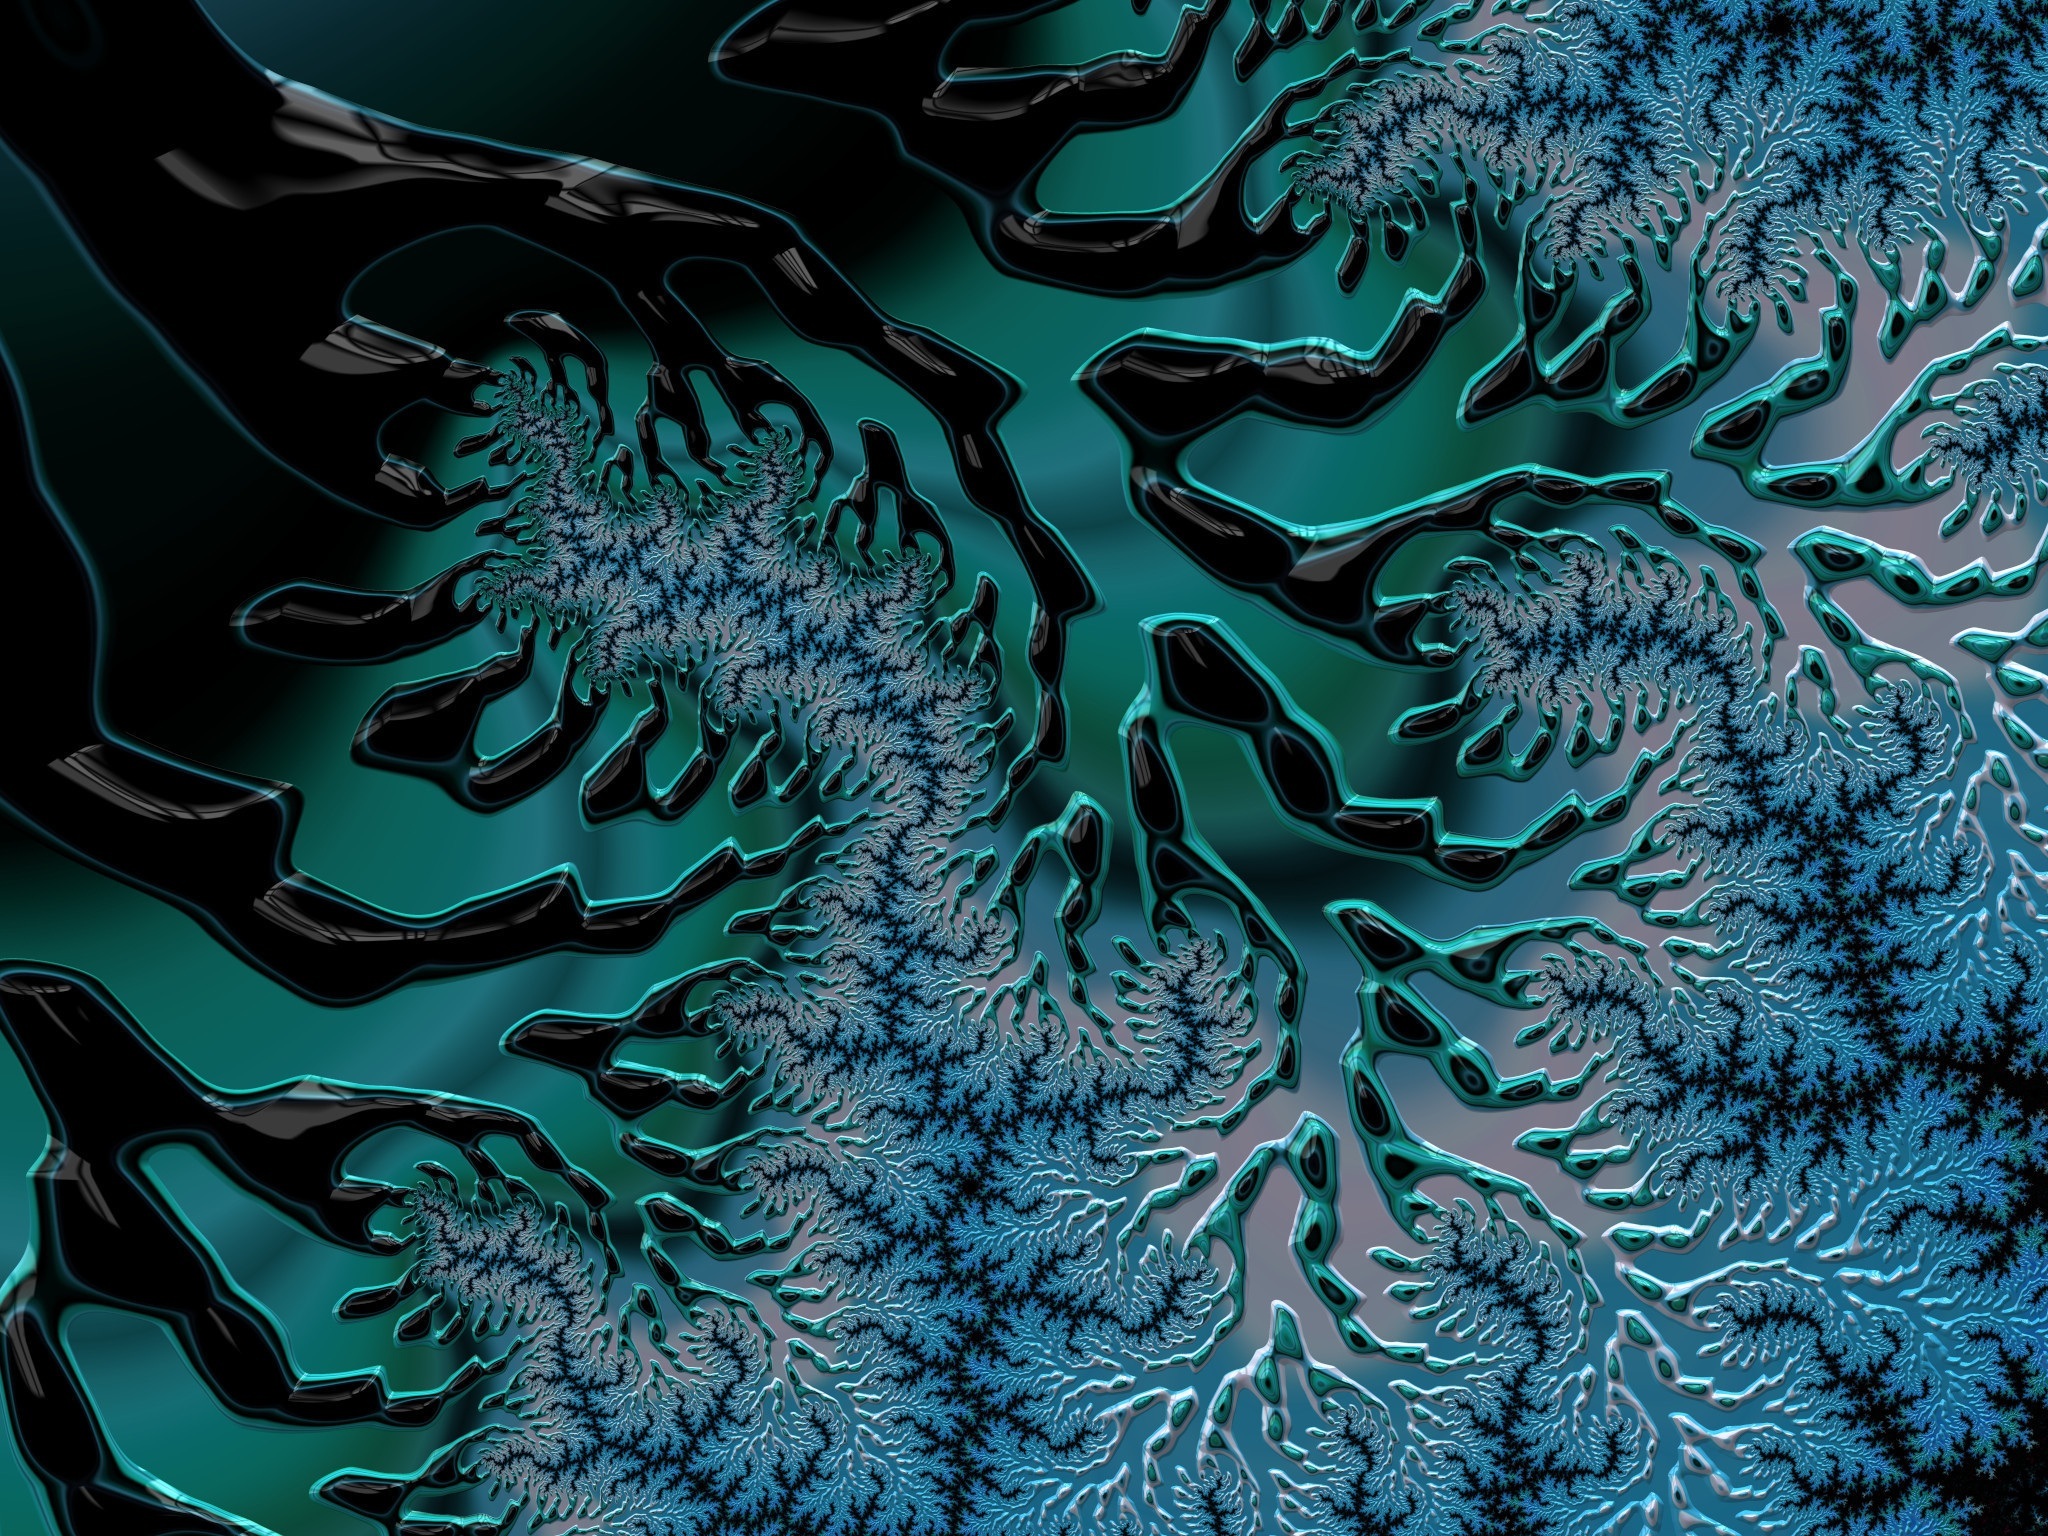
creative, wing, abstract, texture, river, stream, pattern, green, geometric, artistic, blue, art, aqua, turquoise, illustration, design, bright, dragon, beautiful, style, digital art, screenshot, fractal art, river delta